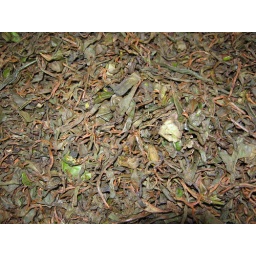
These tea leaves were curing in a basket near the road from Sandakphu to Rimbik in Darjeeling, India.